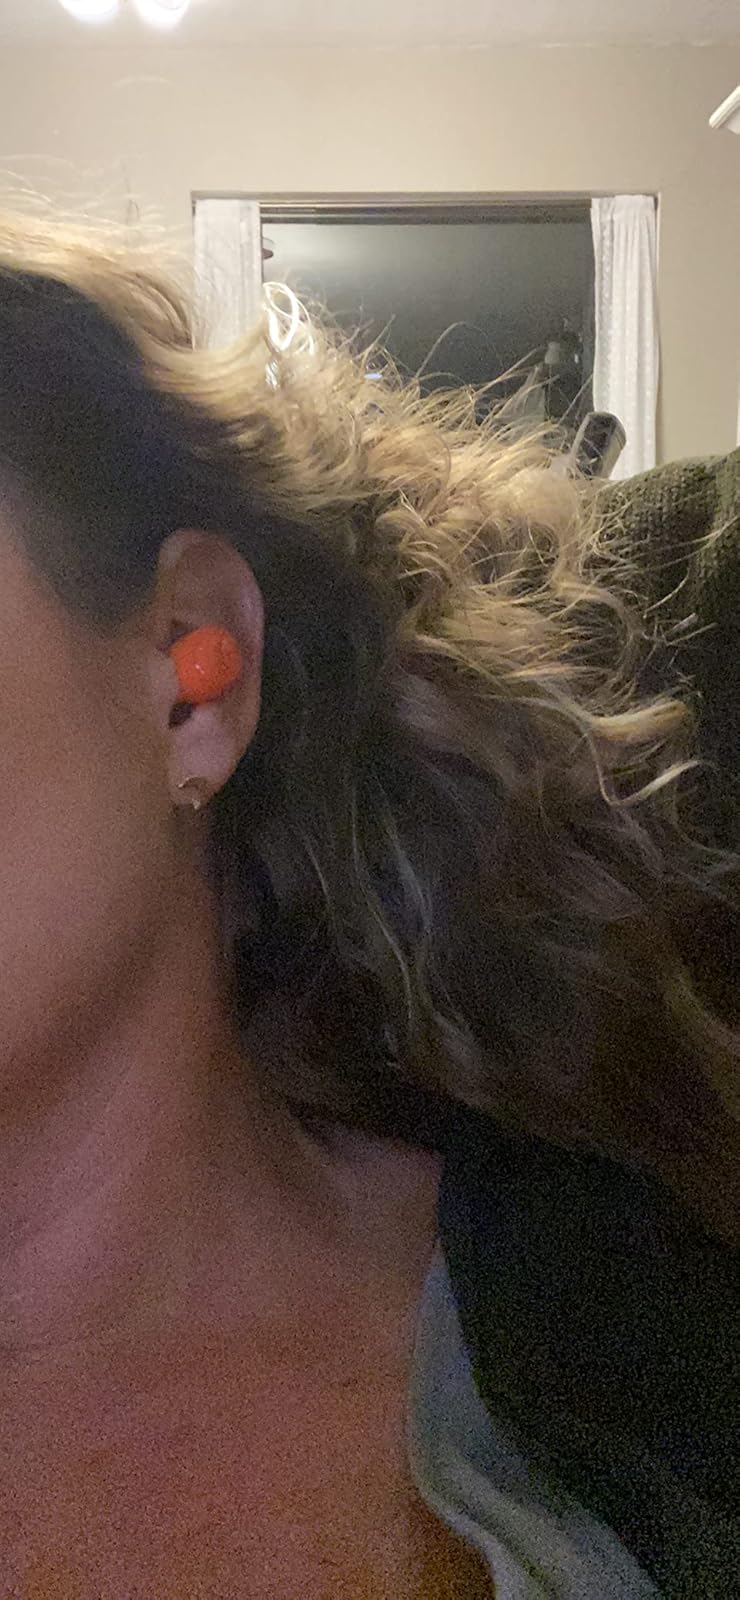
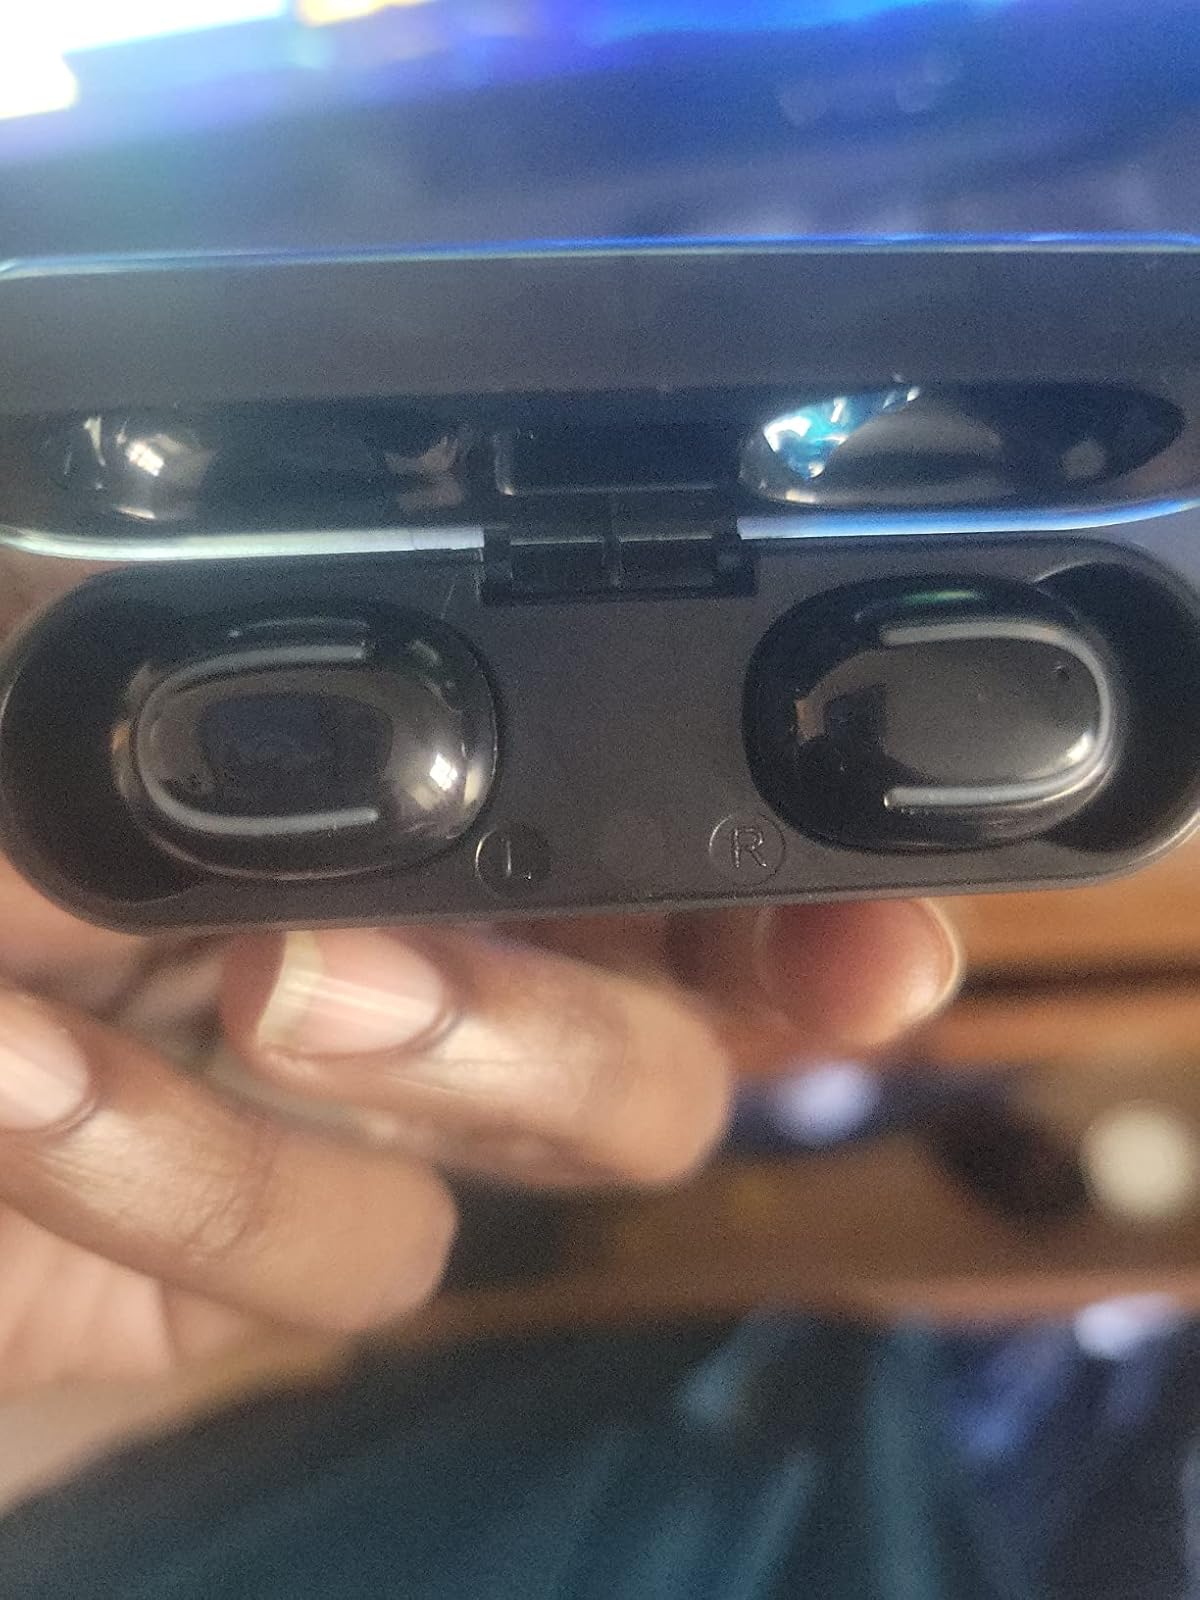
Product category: earbuds
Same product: no